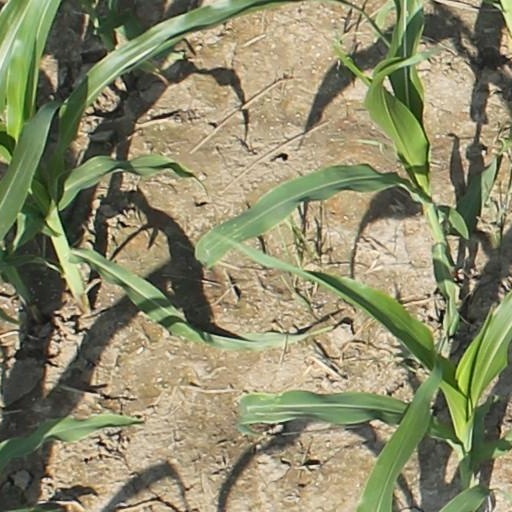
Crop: maize; corn